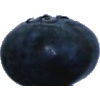
Label: Blueberry 1